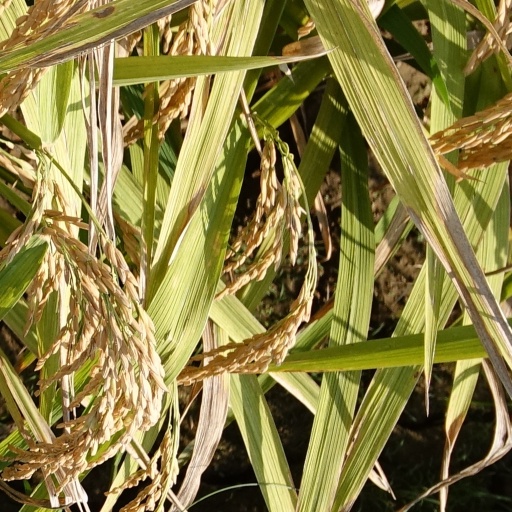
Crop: rice